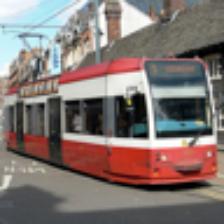
Label: NonHuman